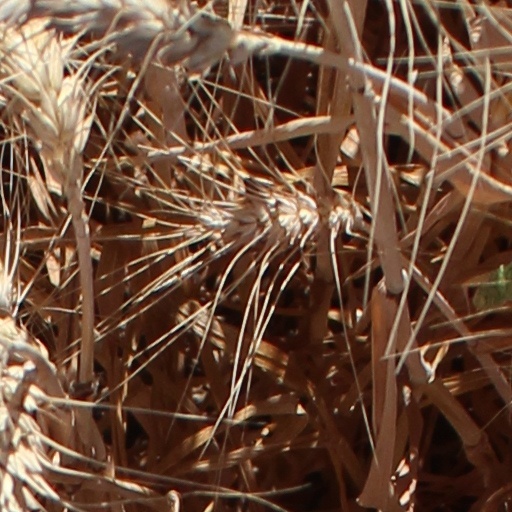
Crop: wheat